The Va Dinci Cod

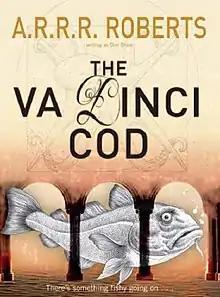
First edition (publ. Gollancz)

The Va Dinci Cod: A Fishy Parody is a parody of the "New York Times" Bestseller "The Da Vinci Code". It was written by British critic and novelist Adam Roberts under the pen name Don Brine (a parody of Dan Brown). The character names in the novels are reminiscent of the well-known characters: Sophie Nudivue (Sophie Neveu), Robert Donglan (Robert Langdon), and Curvy Tash (Bezu Fache). It was published in 2005 by HarperCollins.